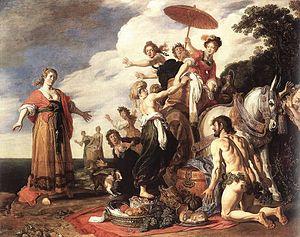
Dans la mythologie grecque, Nausicaa, fille d'Alkinoos, est une princesse phéacienne. Elle apparaît pour la première fois dans l’Odyssée, où elle recueille Ulysse naufragé sur le rivage de la Phéacie et l'emmène jusqu'au palais de ses parents, le roi Alkinoos et la reine Arété. Courageuse et généreuse, Nausicaa inspire de nombreux auteurs et artistes pendant et après l'Antiquité, jusqu'à nos jours.